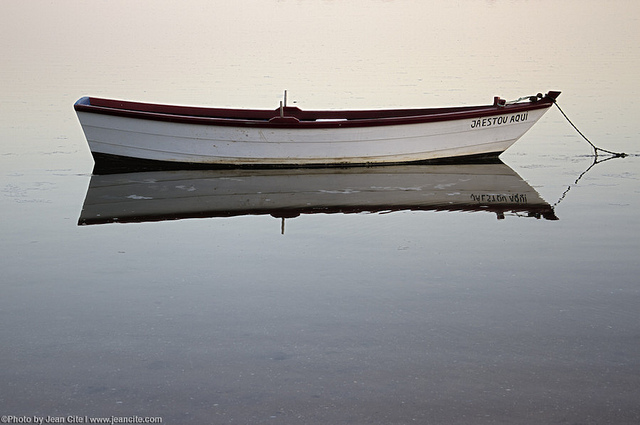
A white boat floating on top of a body of water.

A boat is anchored but sitting on the water.

A row boat stands in the still water.

A long boat floating in the water with a rope on the front of the boat

An empty boat is tied up on the water.